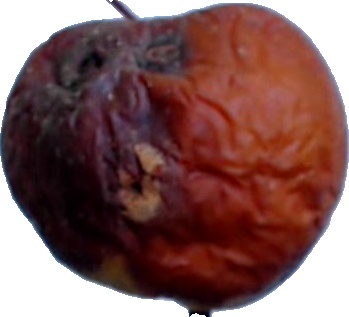
Label: apple_rotten_1